Rutland Radio

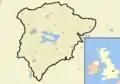
Intended broadcast area – Rutland

The Lincs FM Group received a licence from the Radio Authority to broadcast to Rutland on 4 June 1998, on the same day as announcements for two Leicestershire-based licences in Loughborough and Nuneaton. Although eight stations had applied for the licences by 3 February 1998, only Rutland Radio had submitted proposals for Rutland – the other seven were for the other licences. Rutland had only recovered its independence from Leicestershire a year before the station commenced.